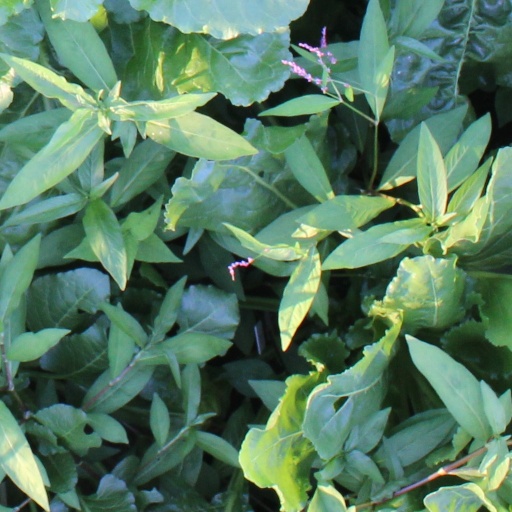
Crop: sugar beet